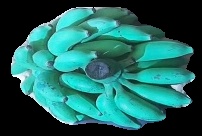
Variety: elakki-bale
Grade: grade3